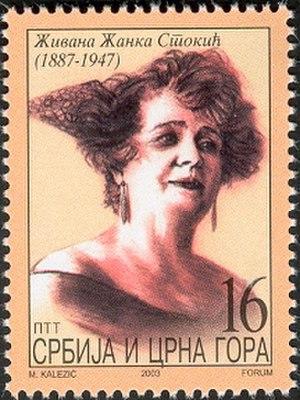
Žanka Stokić, en serbe cyrillique Жанка Стокић, était une actrice serbe. Elle est souvent considérée comme la meilleure actrice de théâtre serbe de tous les temps.